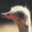
Label: bird